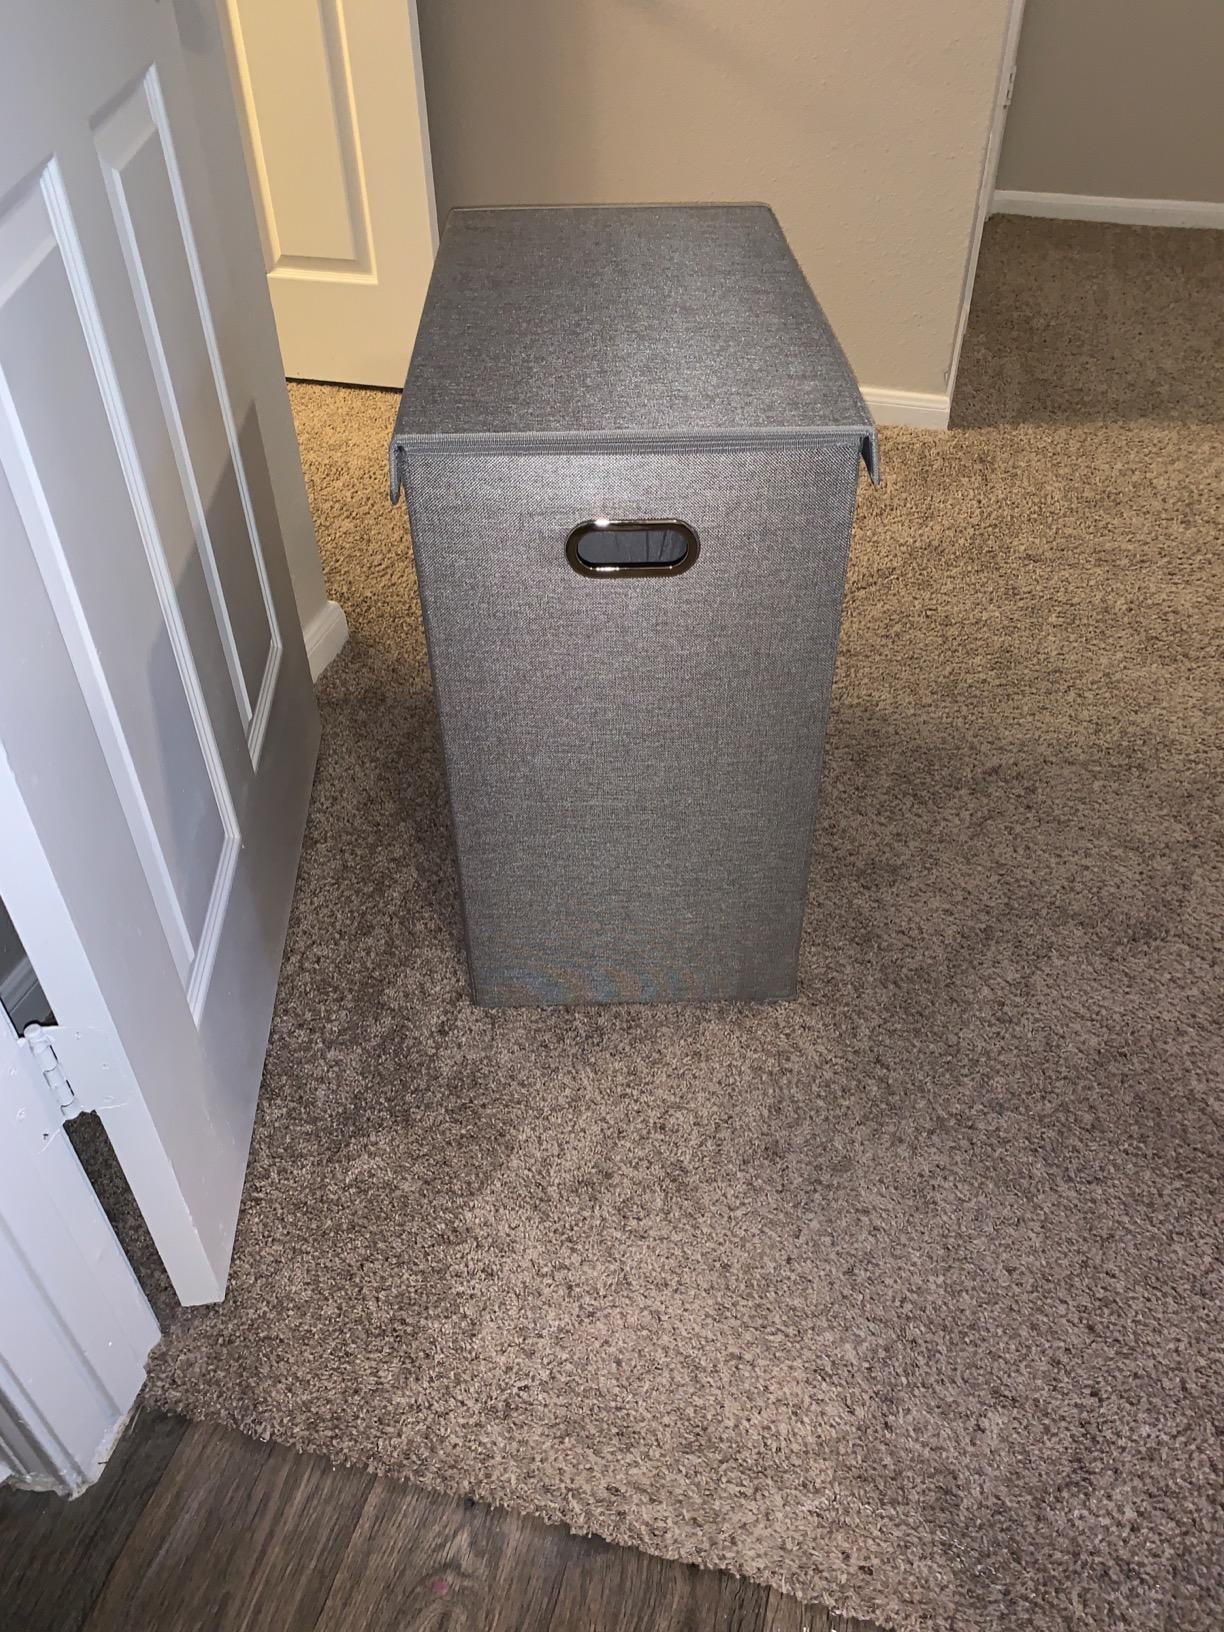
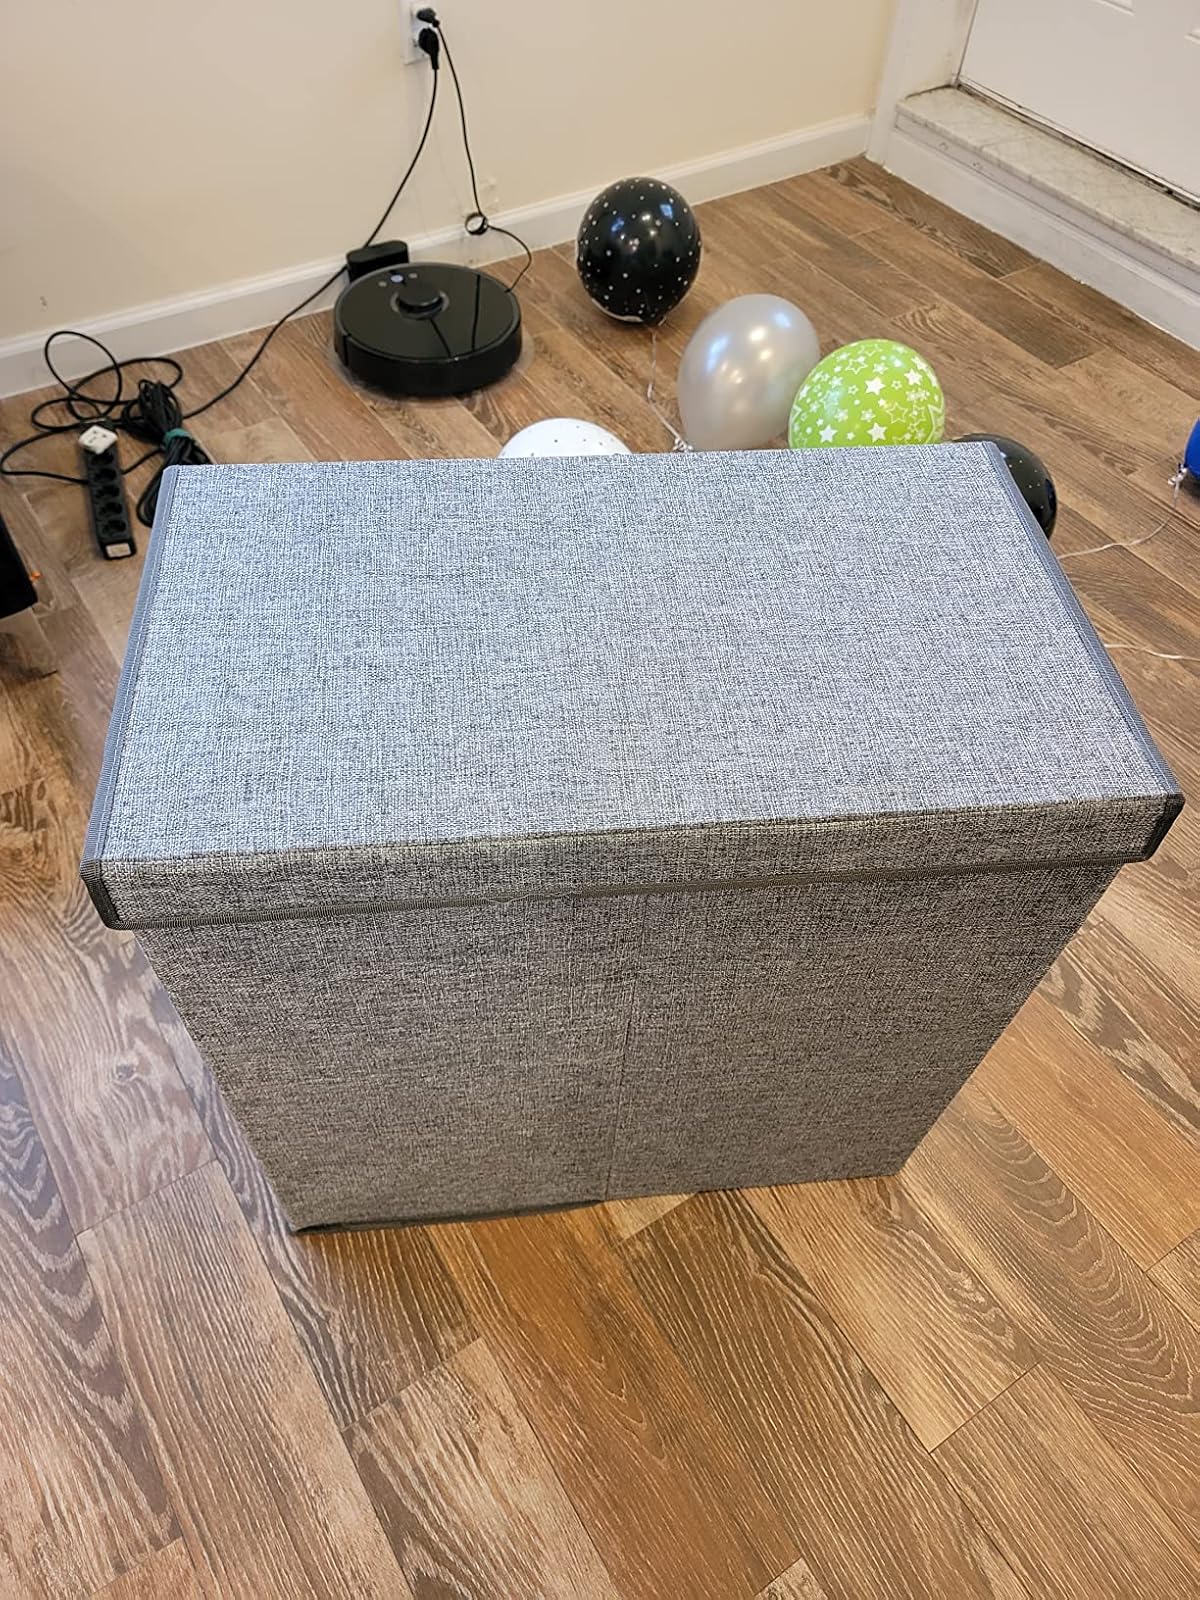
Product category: items_hamper
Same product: yes